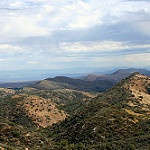
Label: mountain